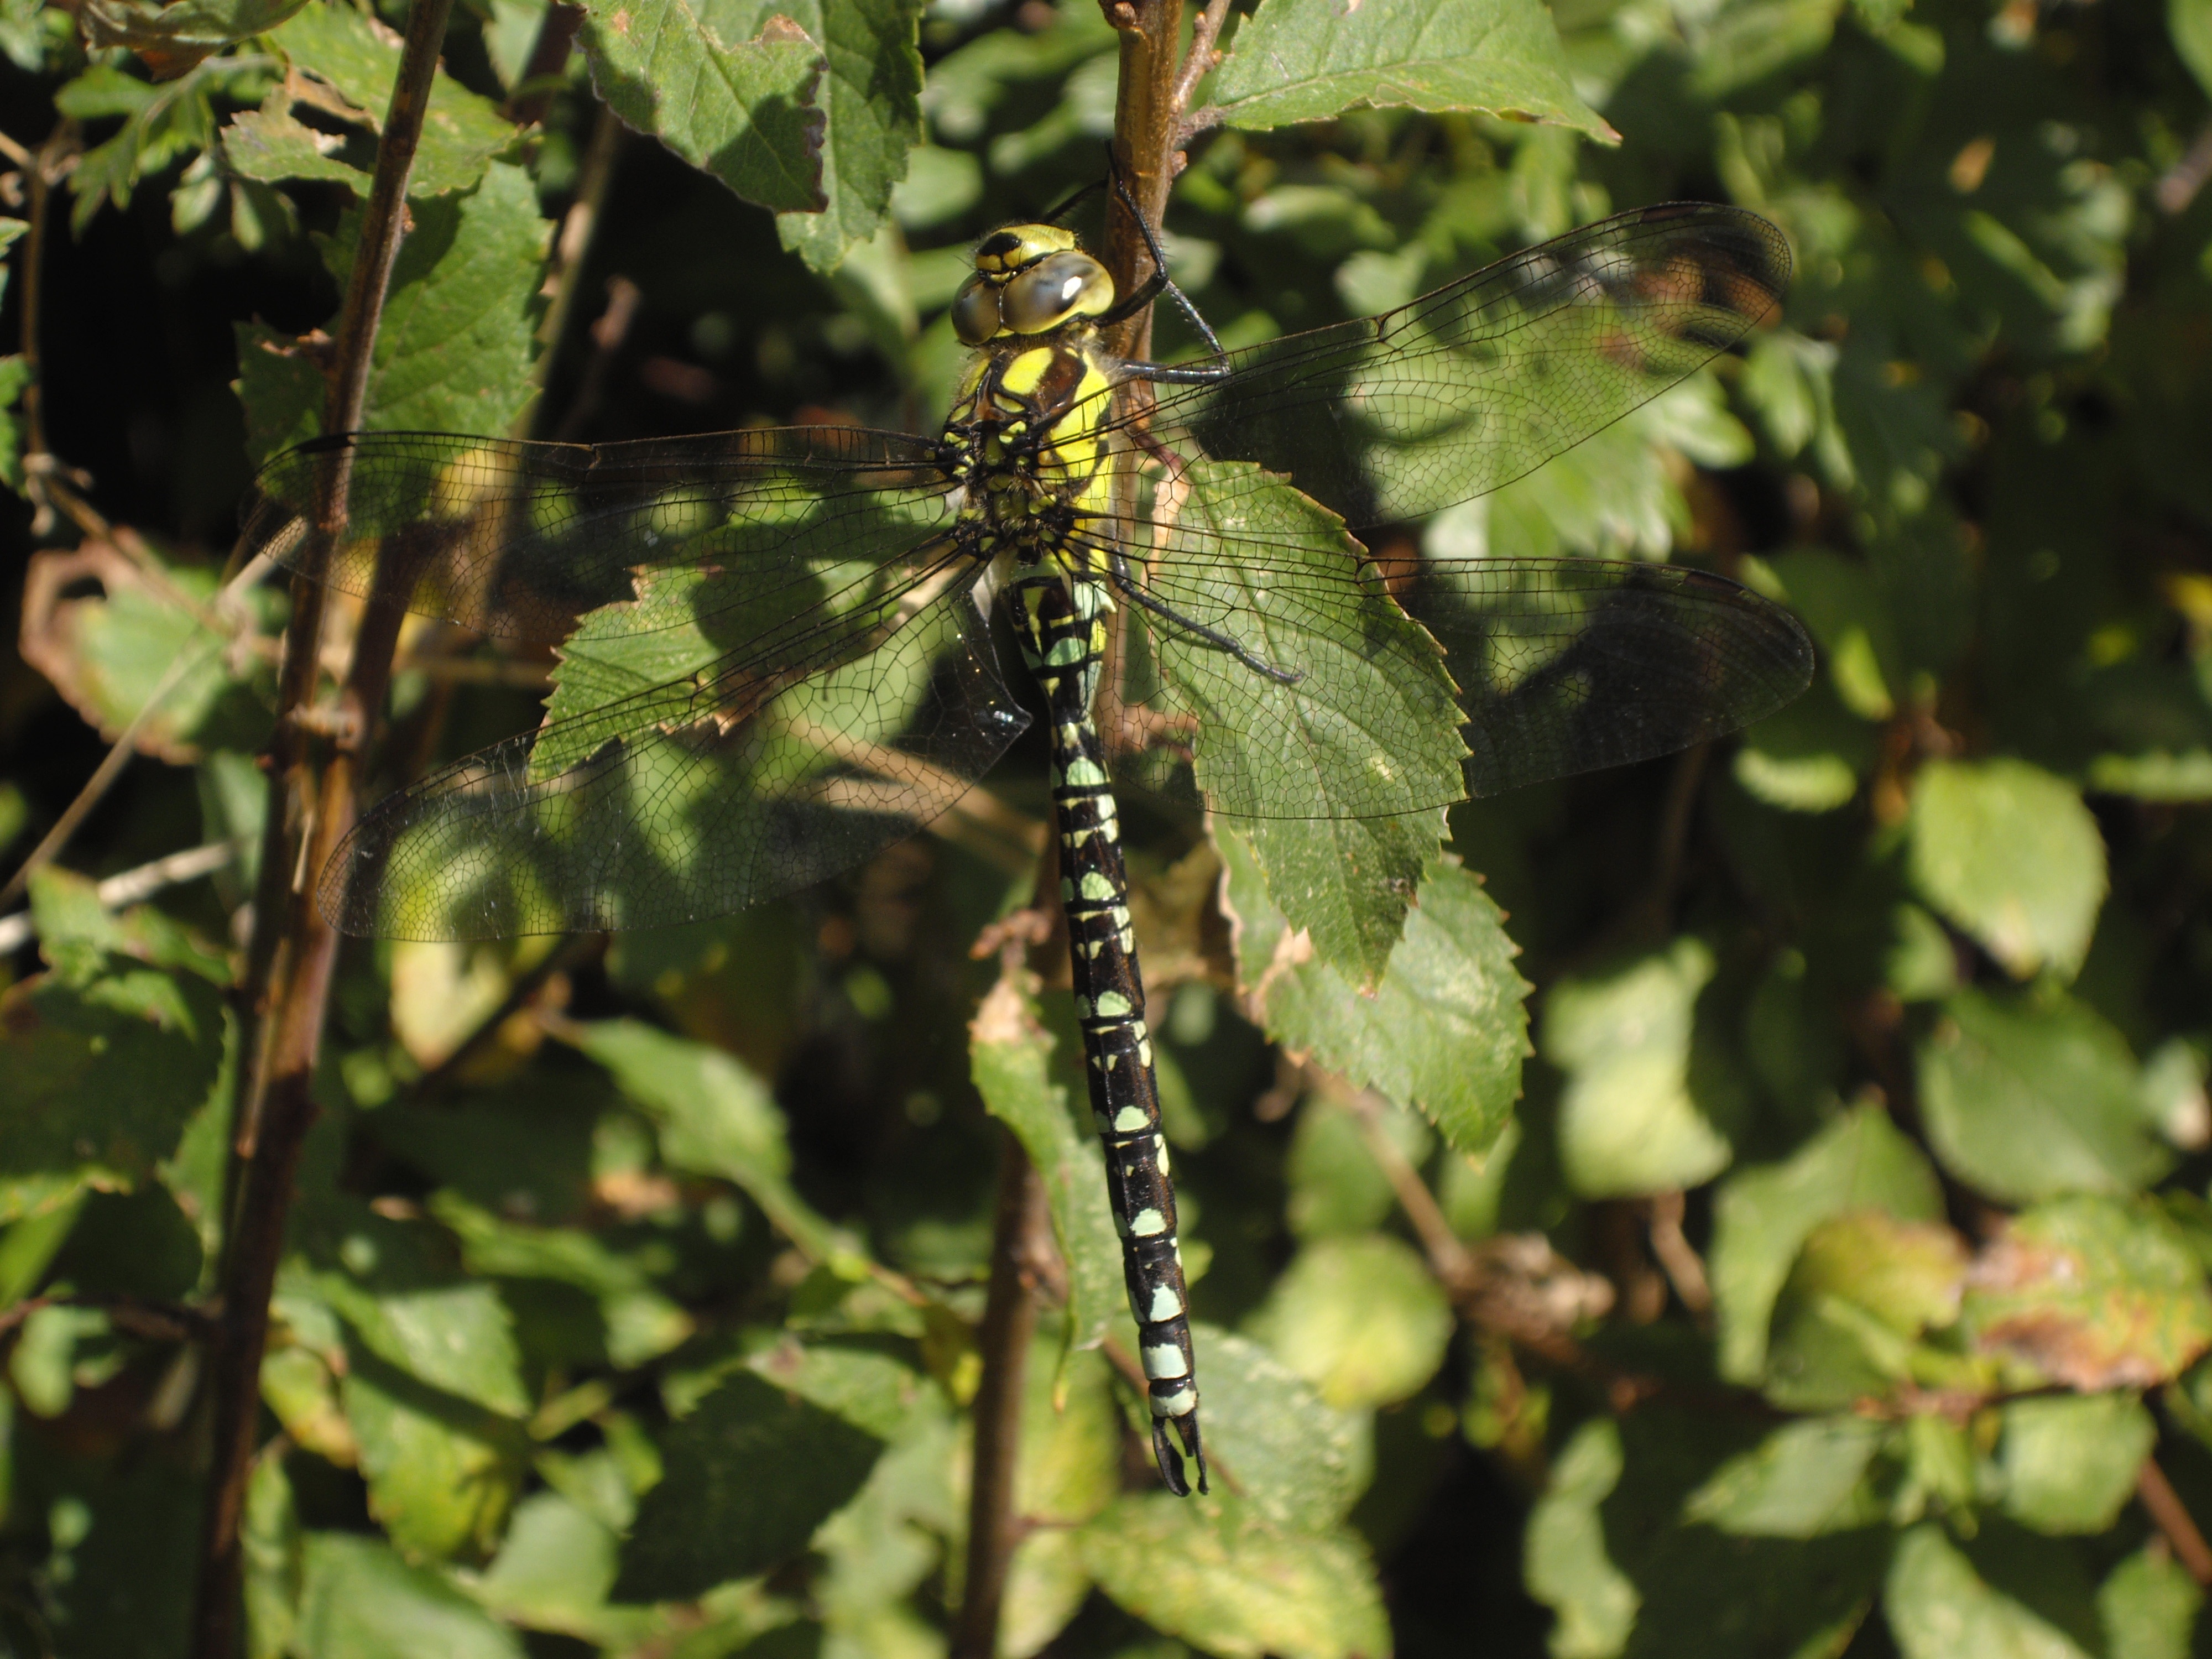
tree, branch, leaf, flower, wildlife, green, insect, botany, flora, fauna, invertebrate, shrub, dragonfly, macro photography, dragonflies and damseflies